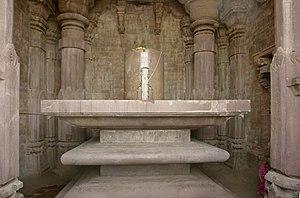
Lingam du temple de Bhojpur, district de Raisen, Madhya Pradesh, Inde. Le plus grand lingam en Inde